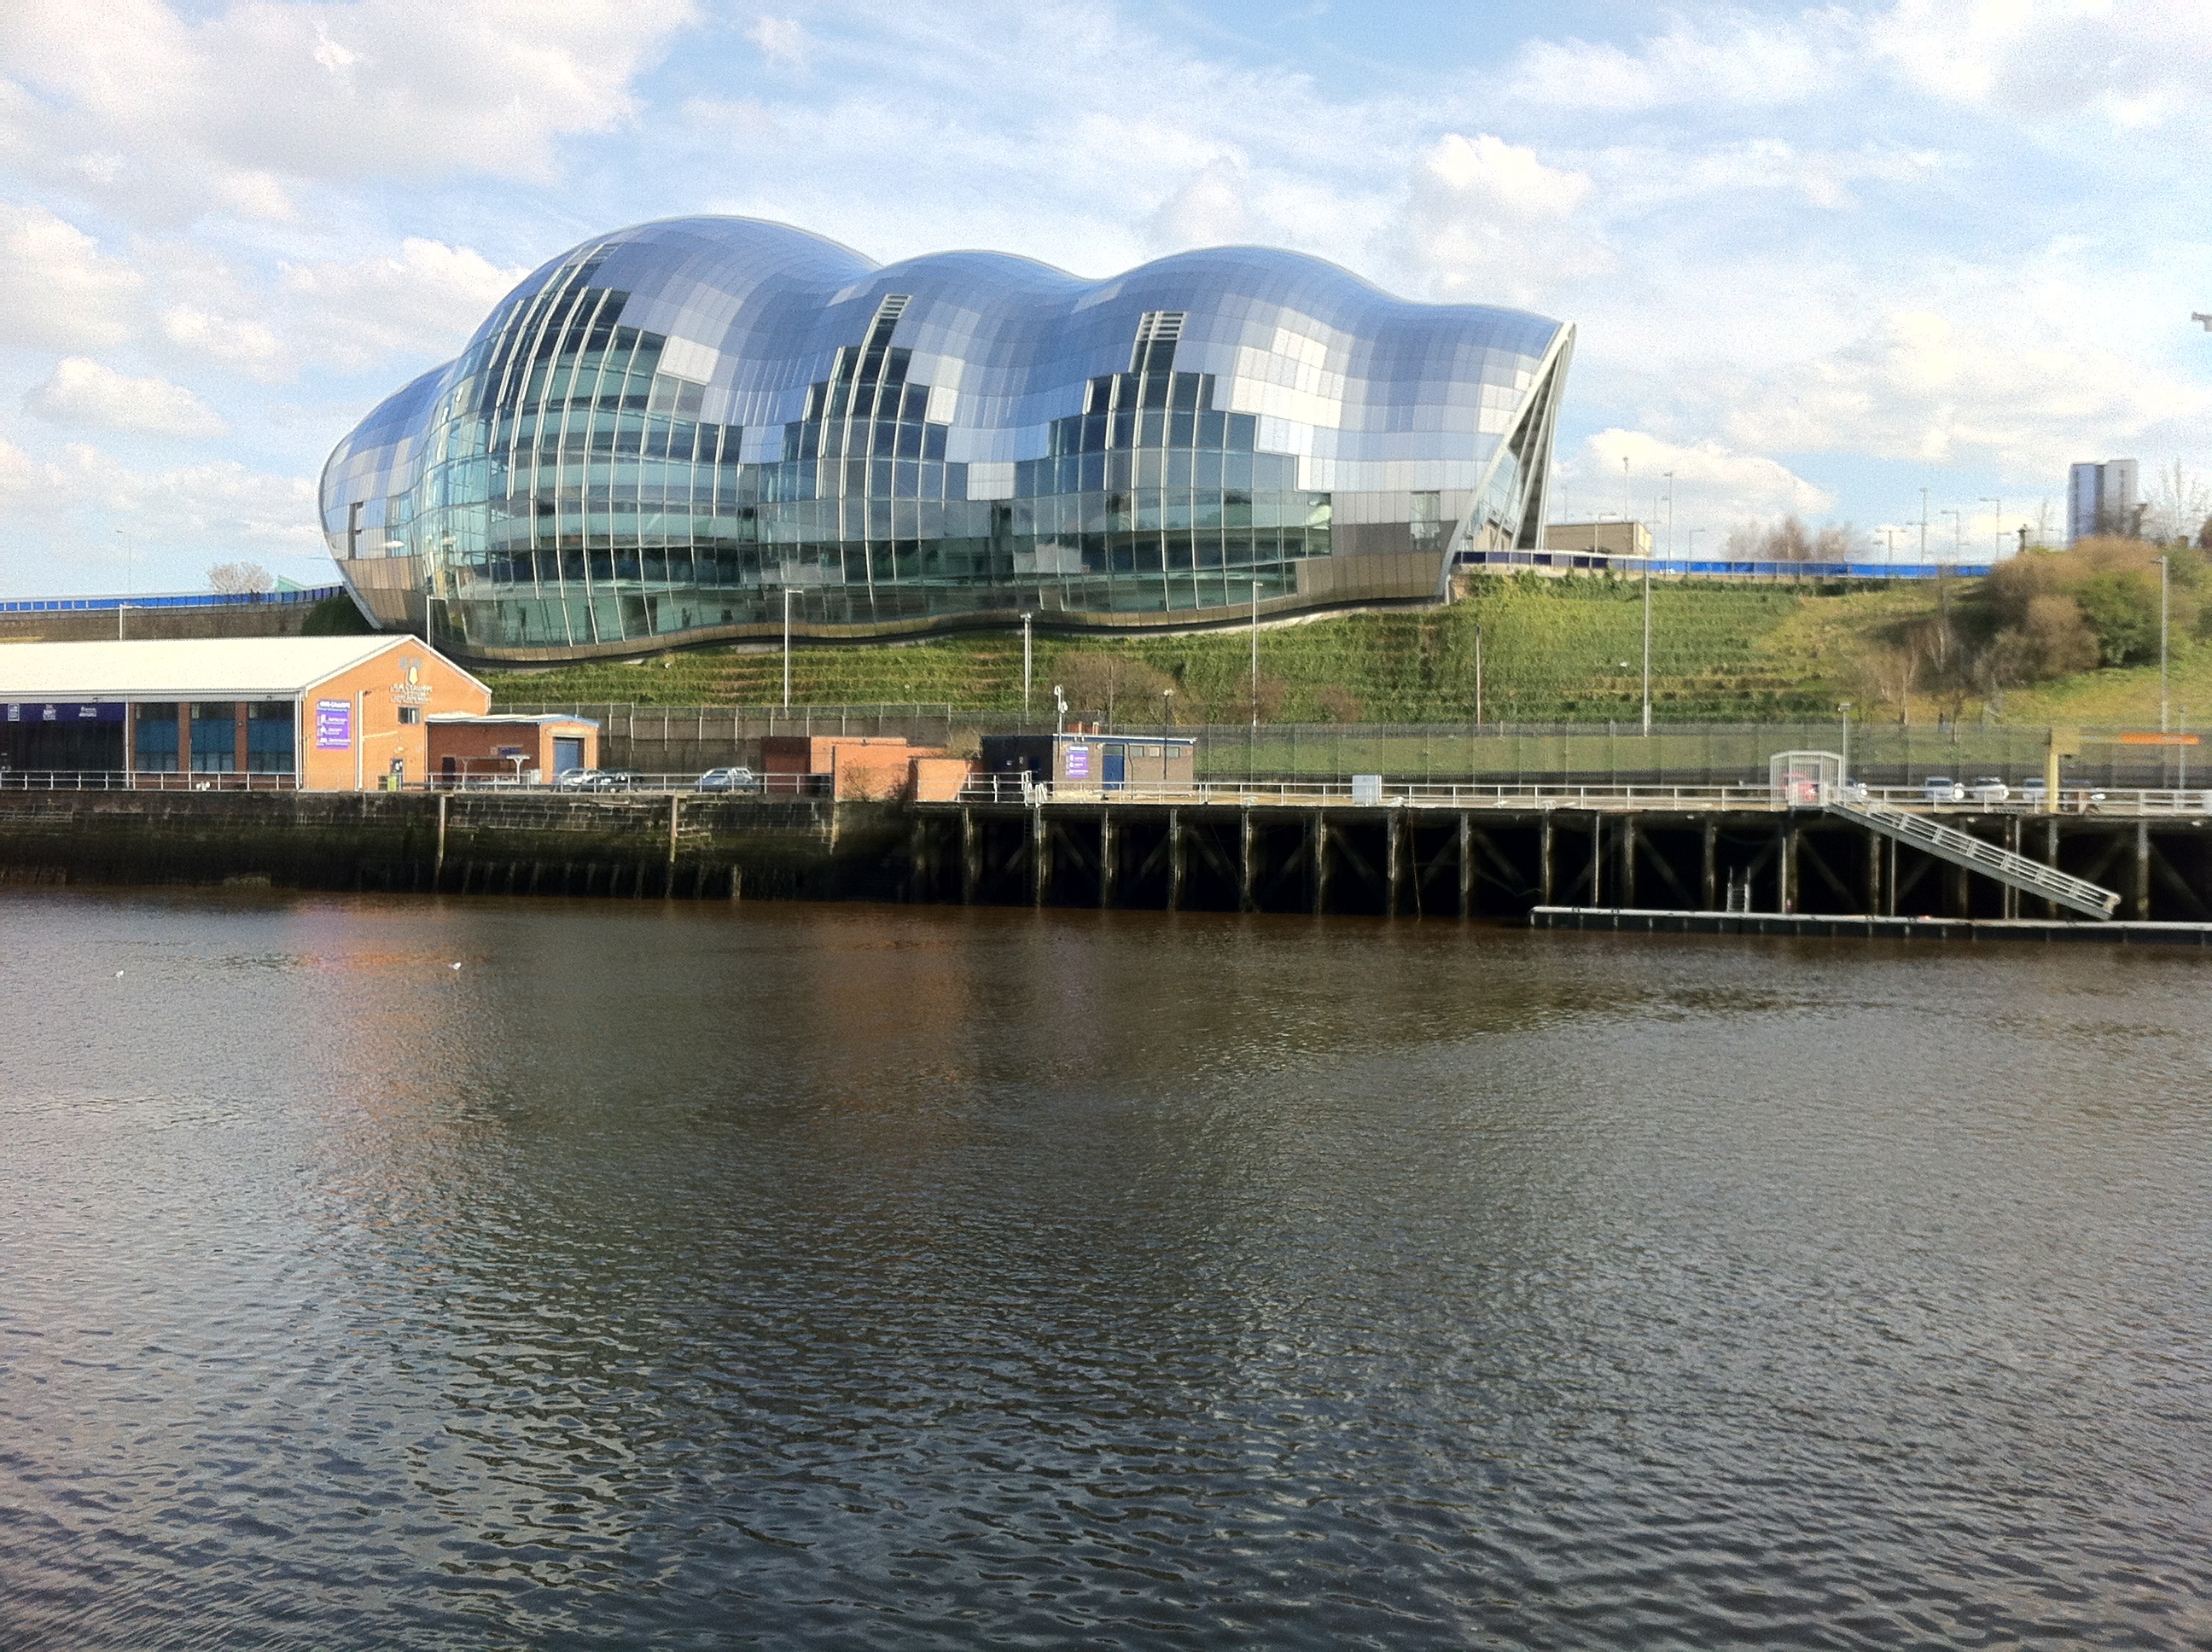
water, music, architecture, structure, sky, bridge, glass, roof, building, city, river, concert, reflection, hall, opera, landmark, blue, reservoir, playing, modern, stadium, waterway, roofing, england, hdr, festival, sage, design, silver, reflective, mirror, details, english, centre, britain, northern, newcastle, quayside, sport venue